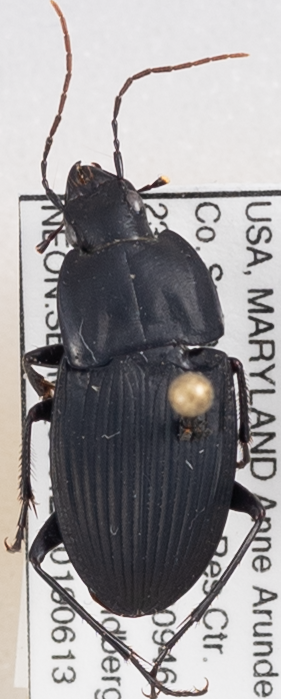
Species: Dicaelus furvus furvus
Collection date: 2019-06-13
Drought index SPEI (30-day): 0.072
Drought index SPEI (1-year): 2.09
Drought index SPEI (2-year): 2.01